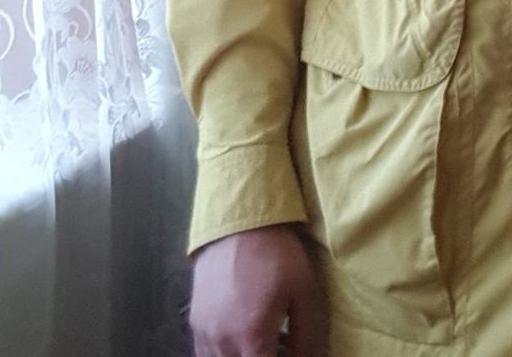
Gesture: no_gesture